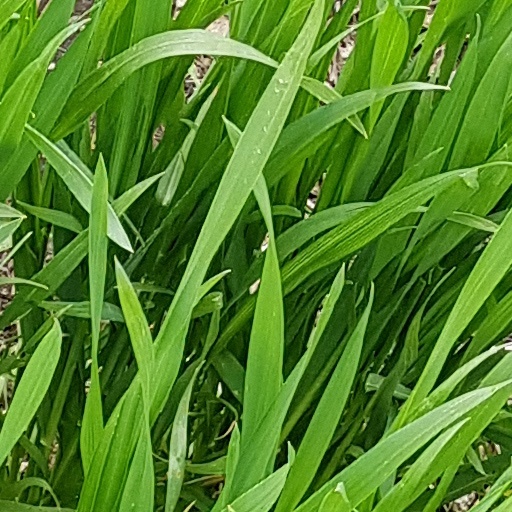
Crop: wheat